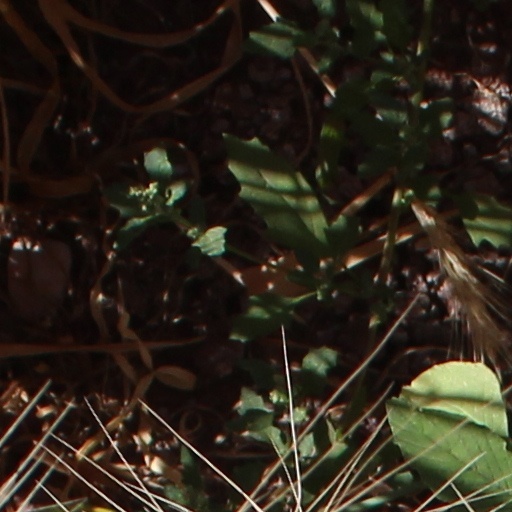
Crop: wheat